Gondelbert

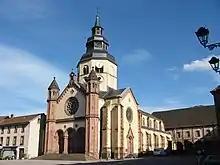
Senones 88 Saint-Gondelbert.jpg

Saint Gondelbert (also Gondelbertus, Gundebert, Gumbert, Gombert, or Gondeberg) was the founder of the Benedictine Senones Abbey in the Rabodeau valley of the Vosges mountains around 640 AD.